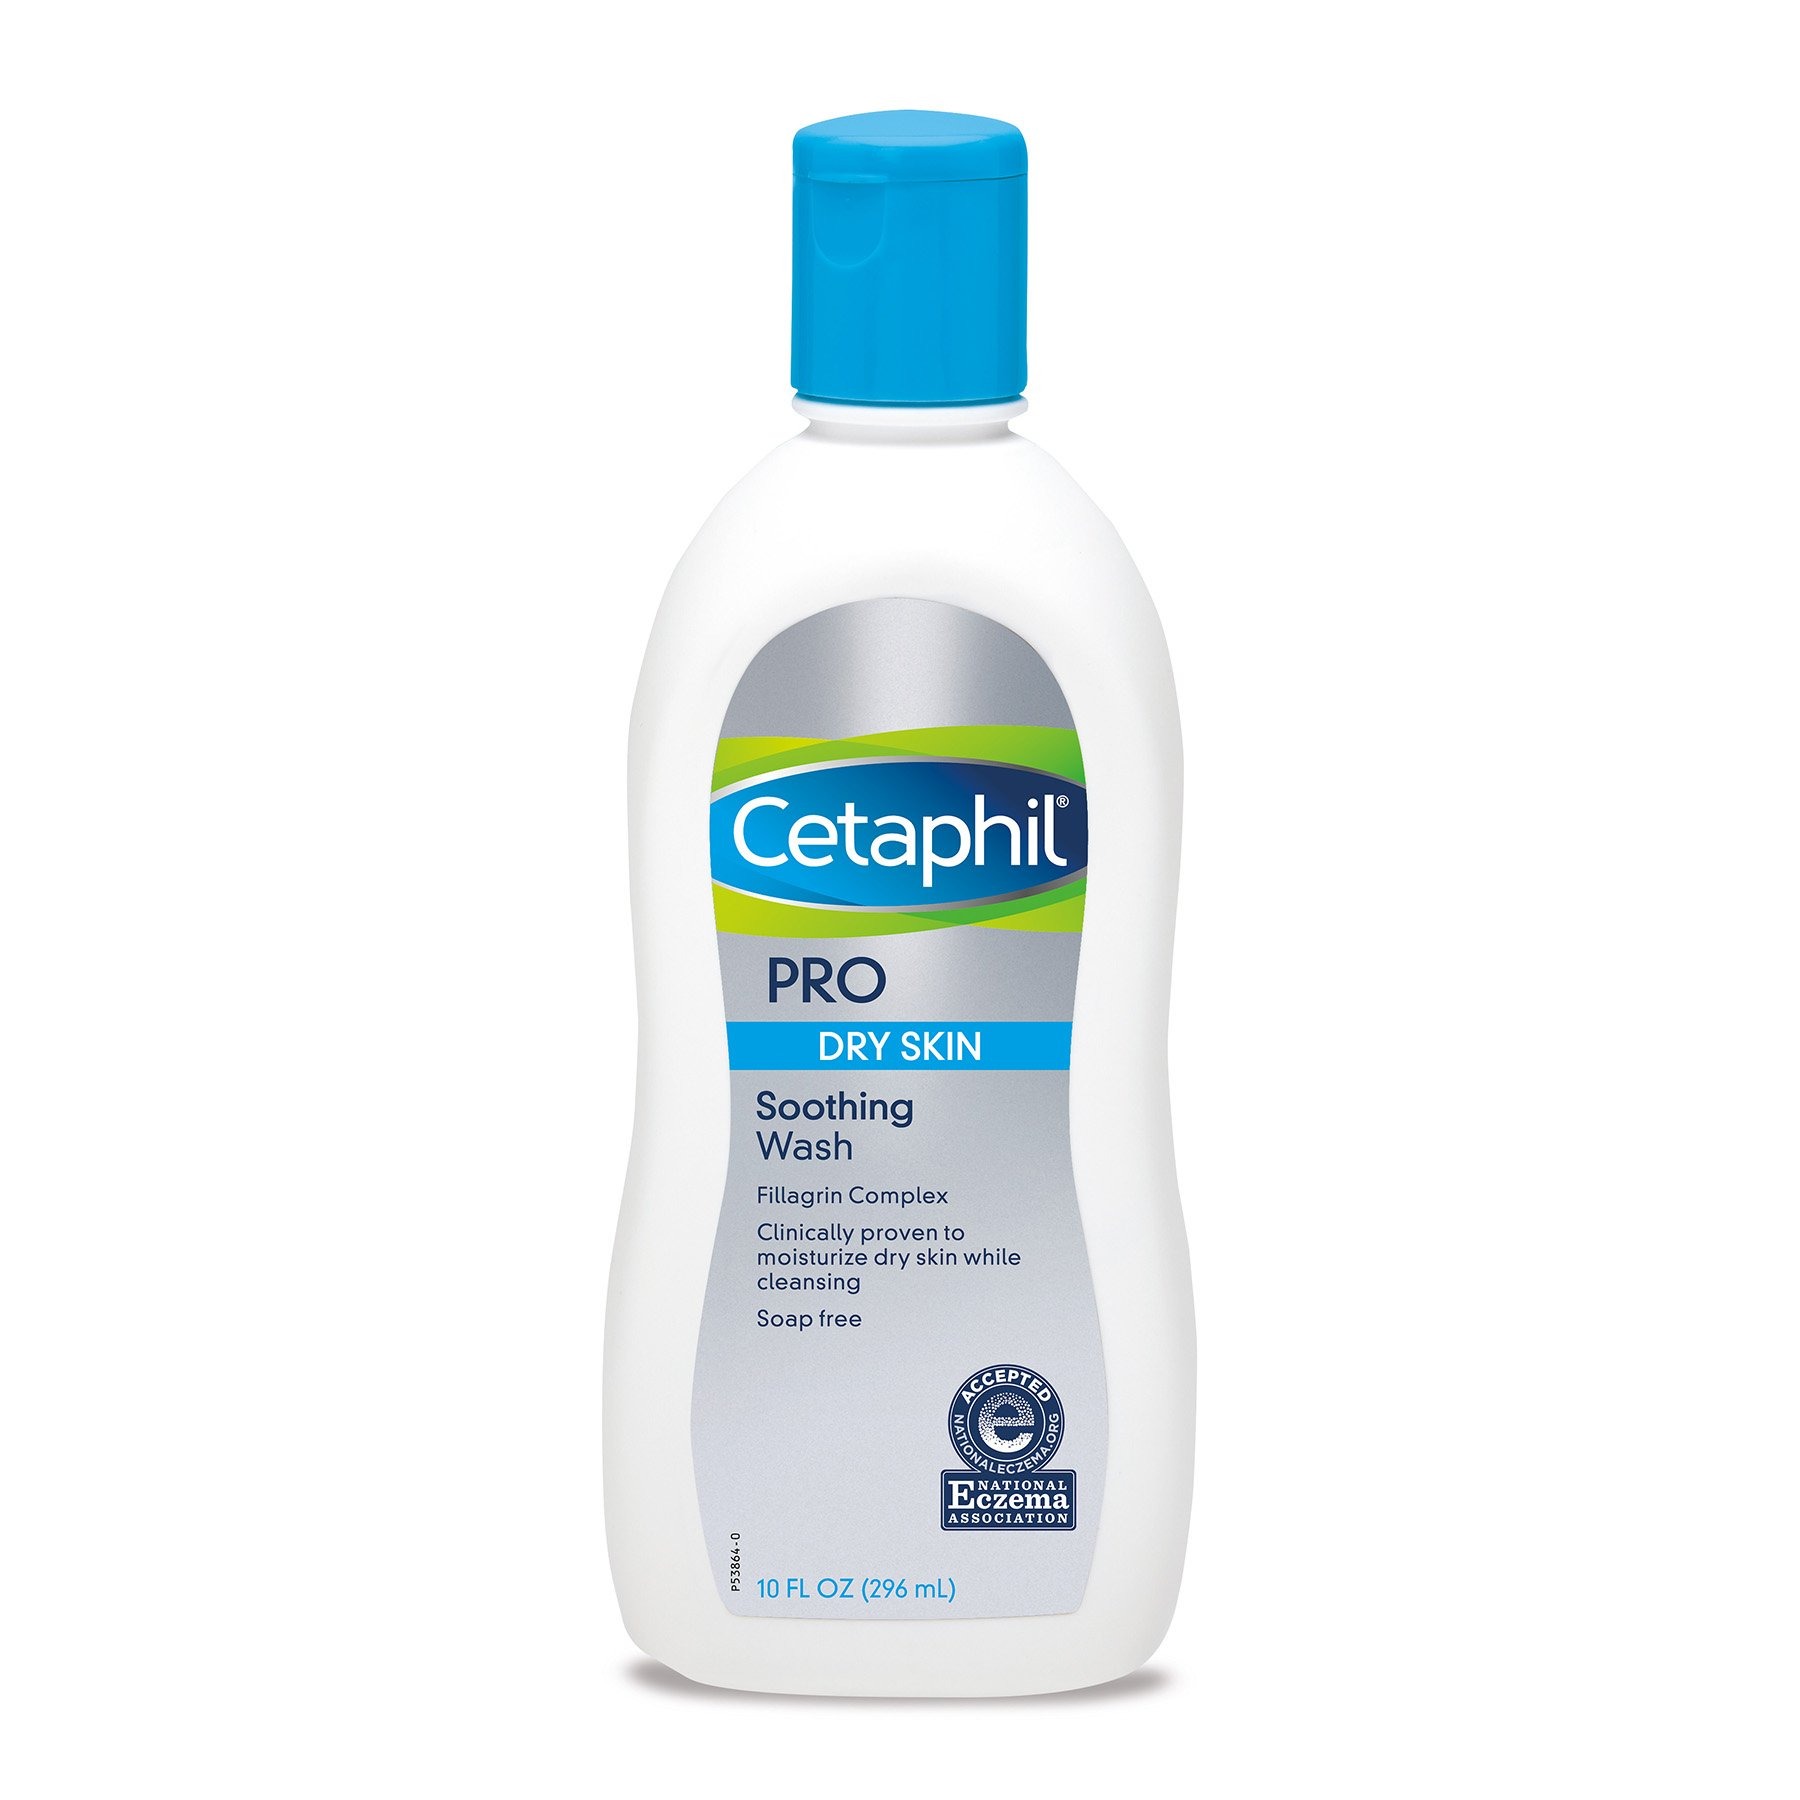
Item Name: Cetaphil Pro Soothing Wash, 10 Ounce (Pack of 3)
Bullet Point 1: Soothes very dry and sensitive skin
Bullet Point 2: Provides moisture-enhancing cleansing
Bullet Point 3: Fila grin complex to retain skin's moisture for soft, smooth skin
Bullet Point 4: Dermatologist tested
Bullet Point 5: Fragrance free and Paraben free
Value: 30.0
Unit: Ounce

Price: 20.785